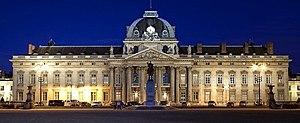
image de l'ecole
L’École de guerre-Terre forme des civils, des étrangers et des officiers supérieurs de l’armée de Terre, recrutés principalement sur concours à l’issue d’une première partie de carrière en corps de troupe, qui seront amenés à occuper des fonctions au sein du haut encadrement militaire.